Petko Bocharov

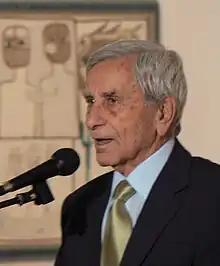
Petko-Bocharov-20101104-1

Petko Bocharov (19 February 1919 – 2 March 2016) was a Bulgarian journalist and translator. He became the oldest active journalist in the world before his death and is a well-known figure in Bulgarian culture.